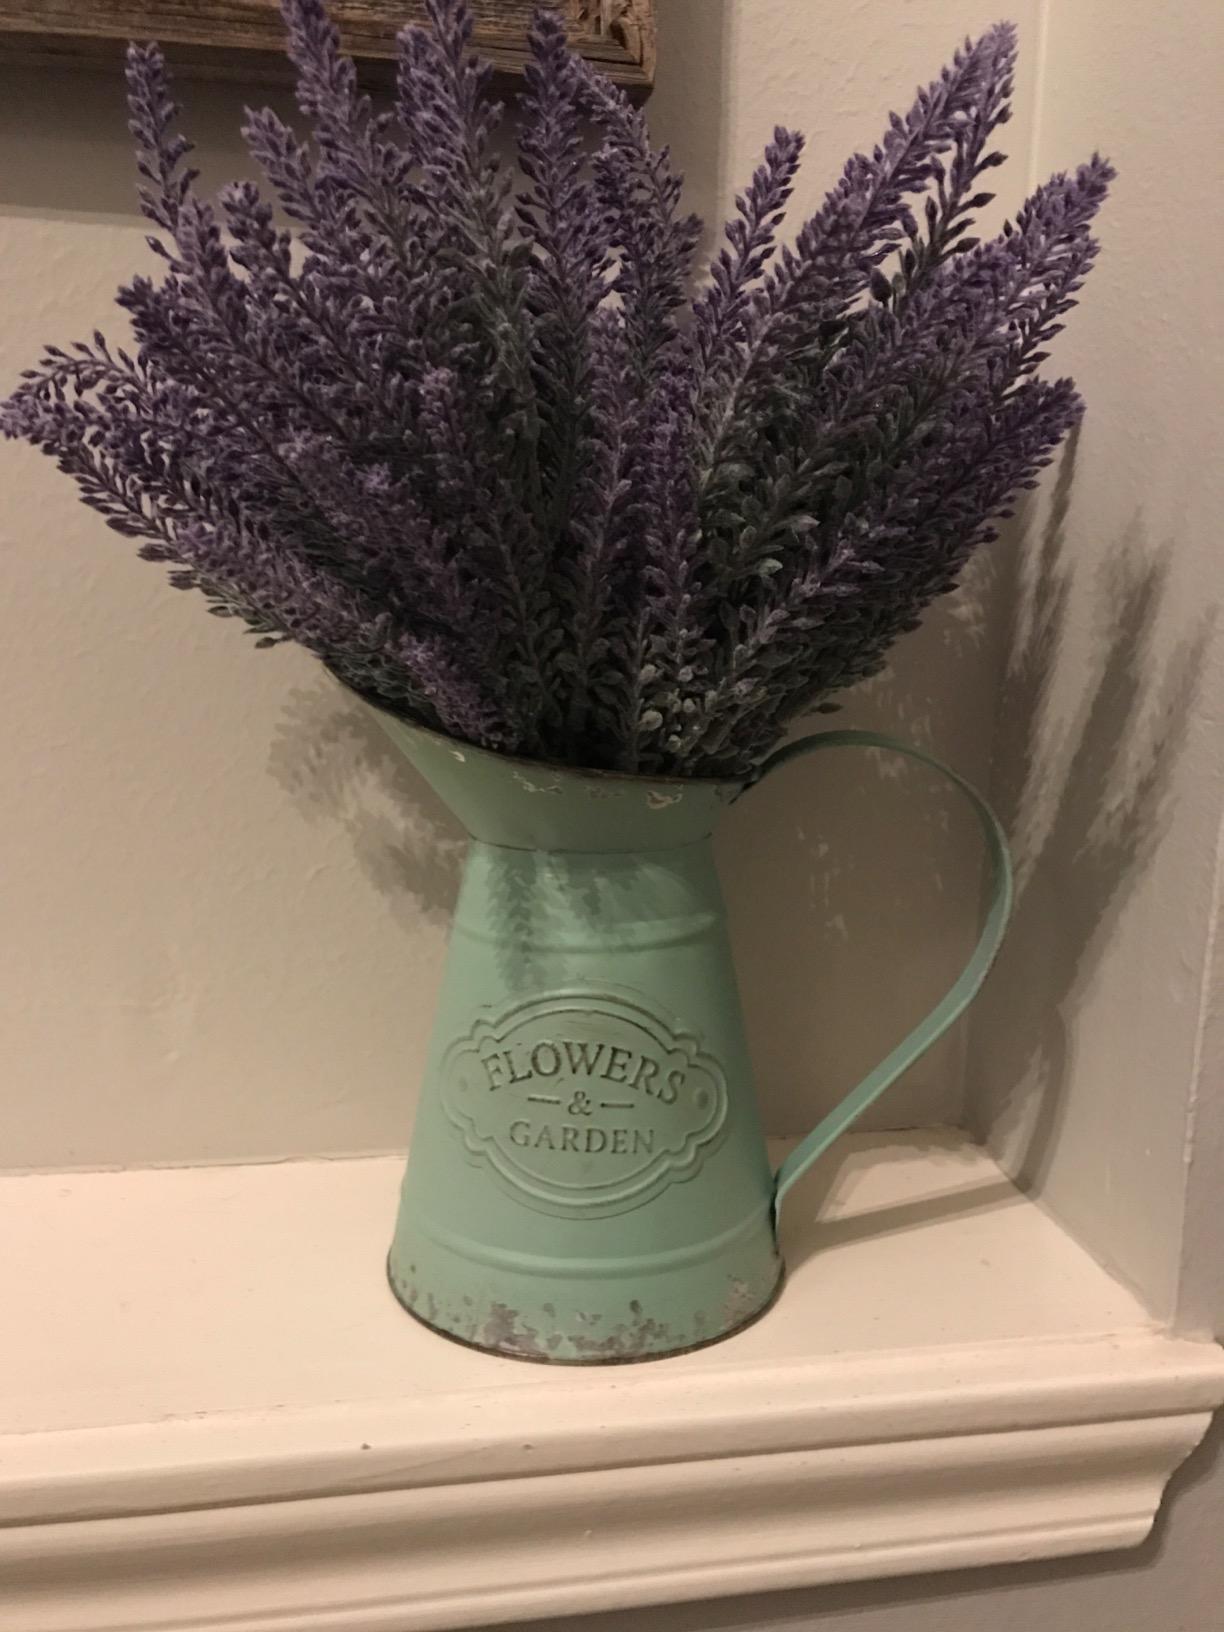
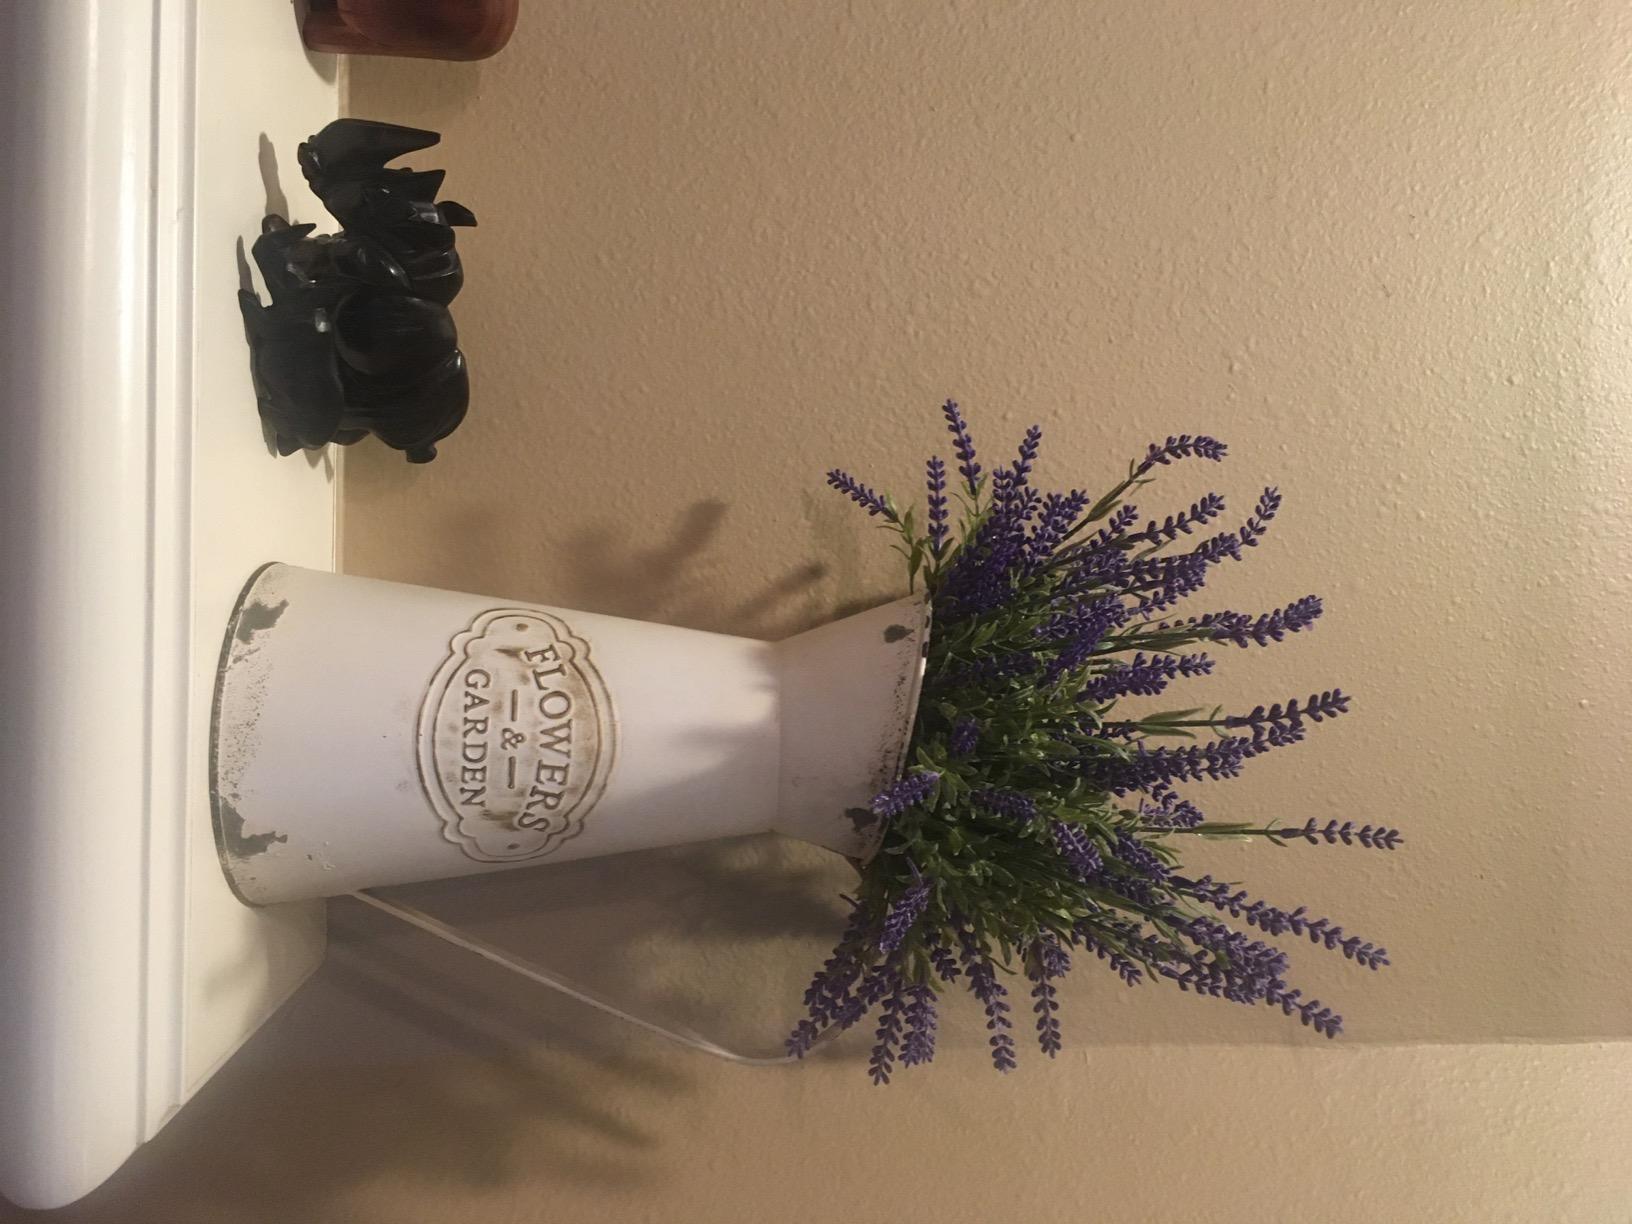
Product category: vase
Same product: no